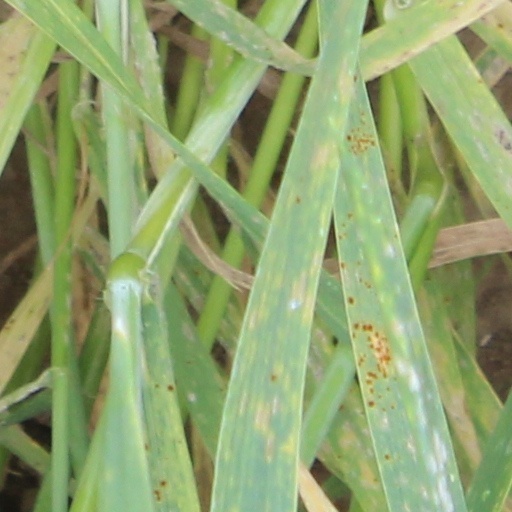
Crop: wheat